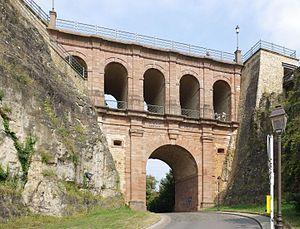
Cet article a pour objet de présenter une liste de ponts remarquables du Luxembourg, tant par leurs caractéristiques dimensionnelles, que par leur intérêt architectural ou historique.
49° 36′ 42″ N, 6° 08′ 13″ E